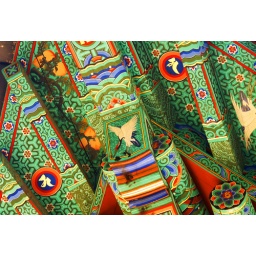
A colorful roof at a temple near Bulguksa in Gyeongju, South Korea.